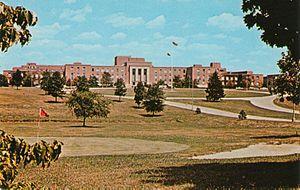
Le Naval Ordnance Laboratory est un centre d'essais de l'US Navy qui était installé à White Oak.